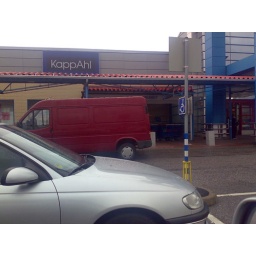
The red van was driven by a gypsy woman. Can't get any closer to a mall...